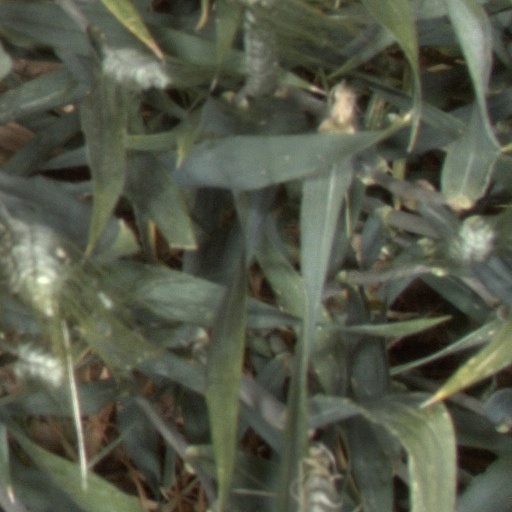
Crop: wheat